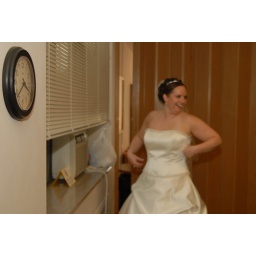
A moment in time captured by wall clock